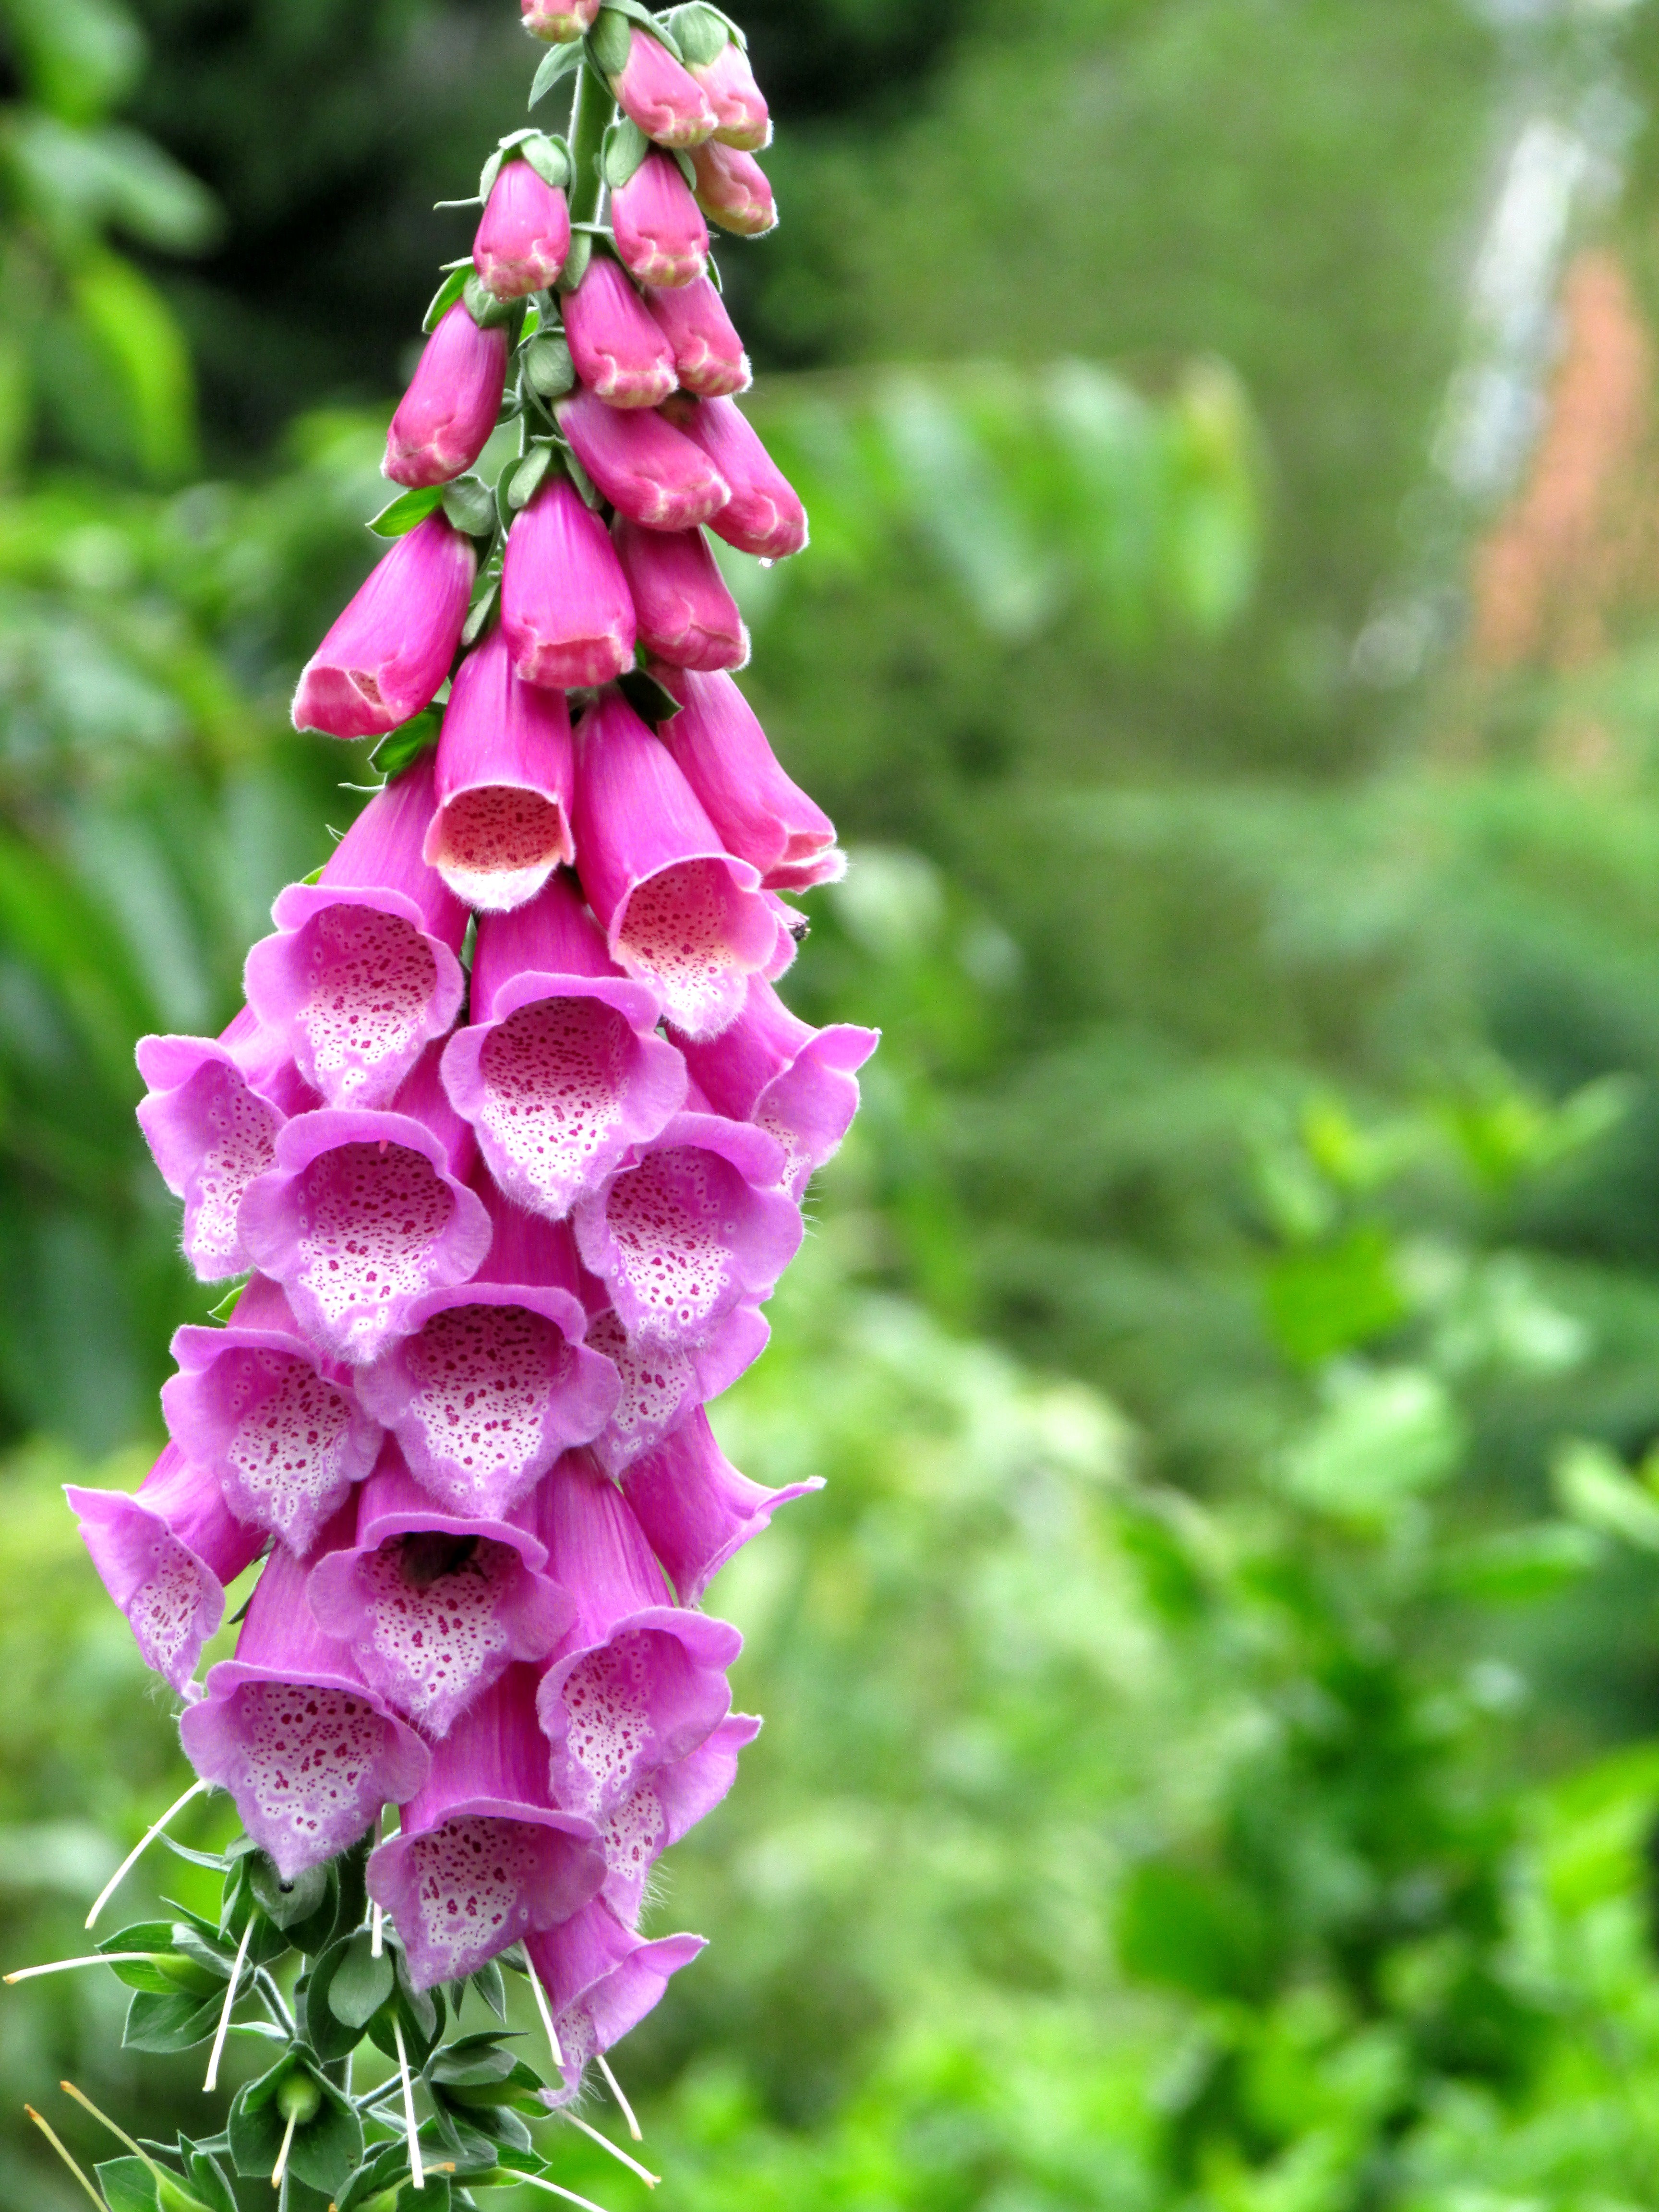
nature, plant, flower, summer, botany, flora, wildflower, digitalis, flowering plant, land plant